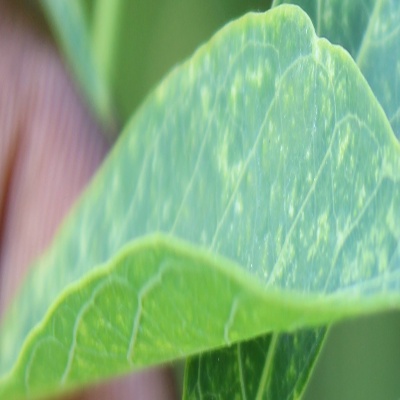
Crop: Cassava
Condition: green mite